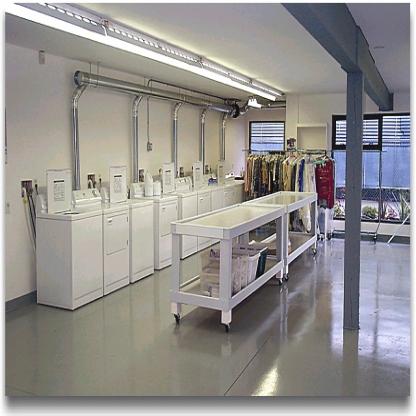
Scene: Indoor